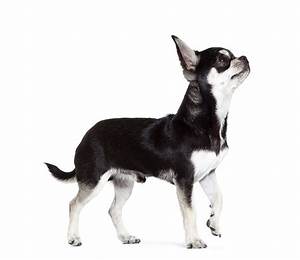
Label: dog